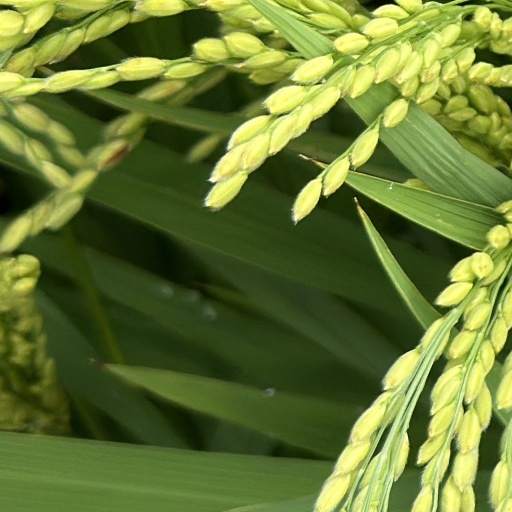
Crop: rice